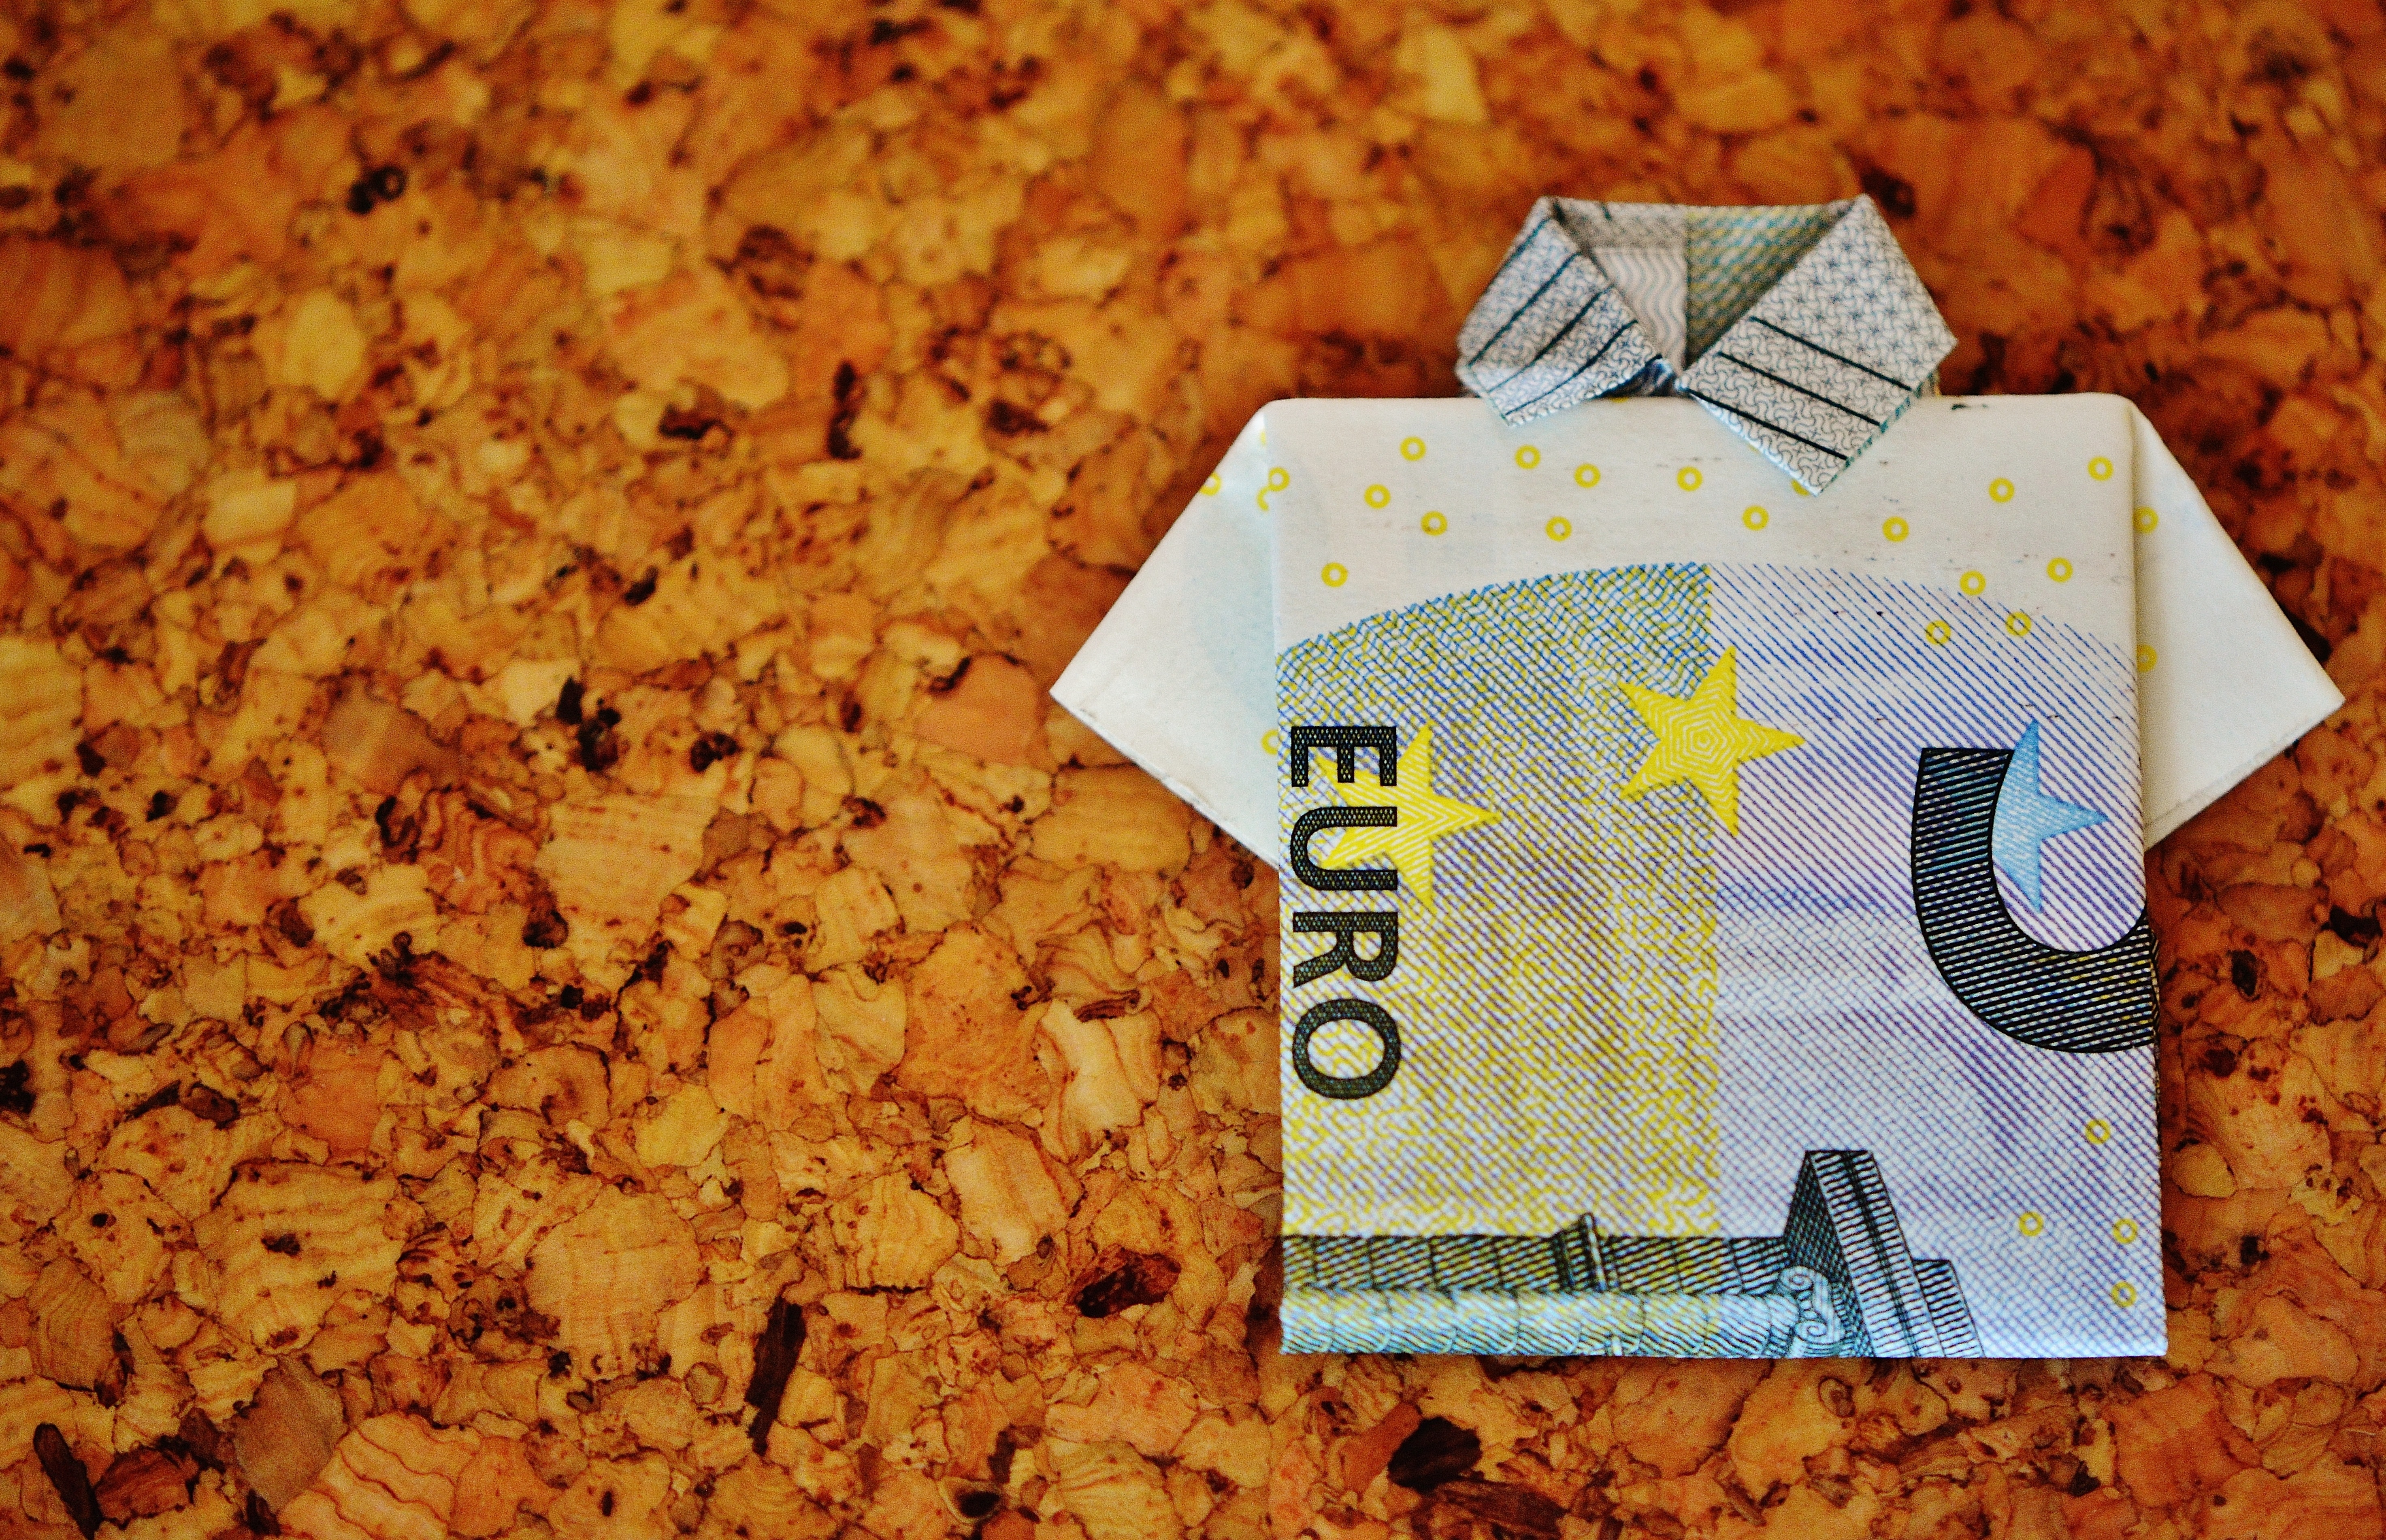
leaf, gift, pattern, food, autumn, money, yellow, material, art, reserve, currency, euro, folded, cash and cash equivalents, dollar bill, folding technique, the last shirt, 5 euro